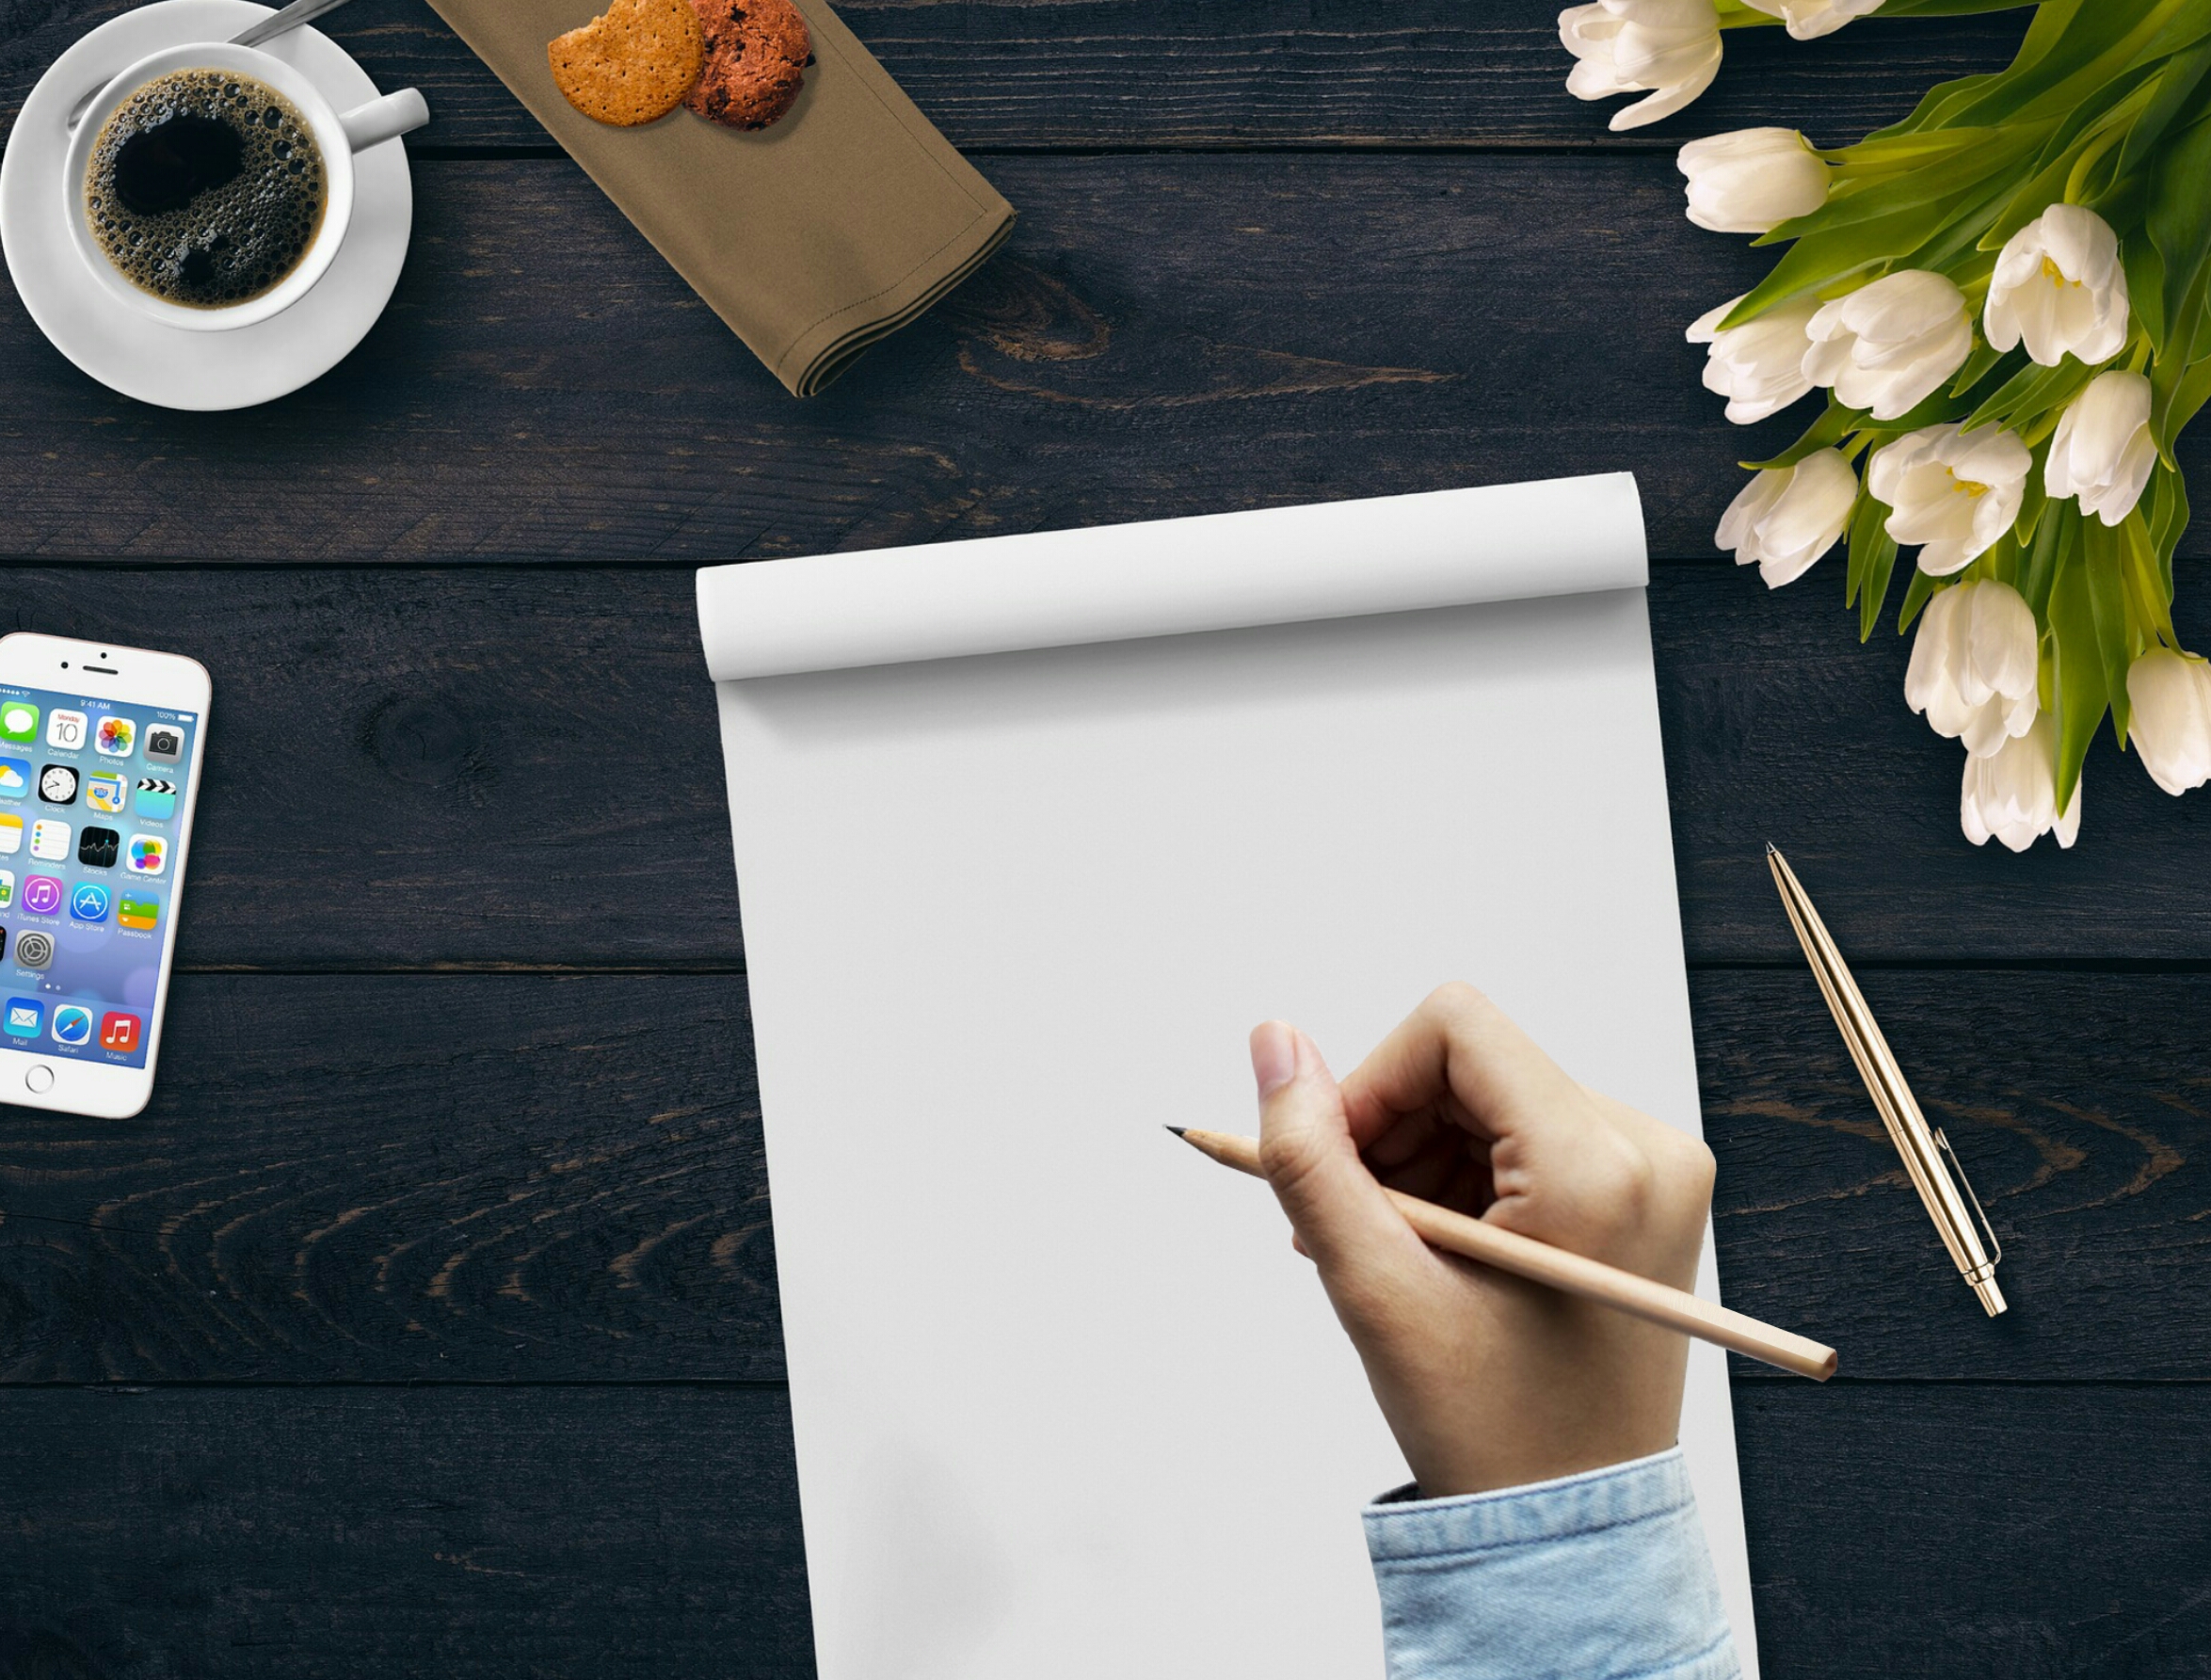
blog, blogger, bouquet, brown, business, coffee, communication, connection, contact, cookies, coolie, copy space, correspondence, creative, deco, decoration, empty, female, flowers, free photos, freelance, greetings, hand, leave, letter traffic, letters, message, mobile phone, napkin, note, notepad, paper, pen, planning, royalty free, scene, table, tulips, white, wooden table, writing, writing pad